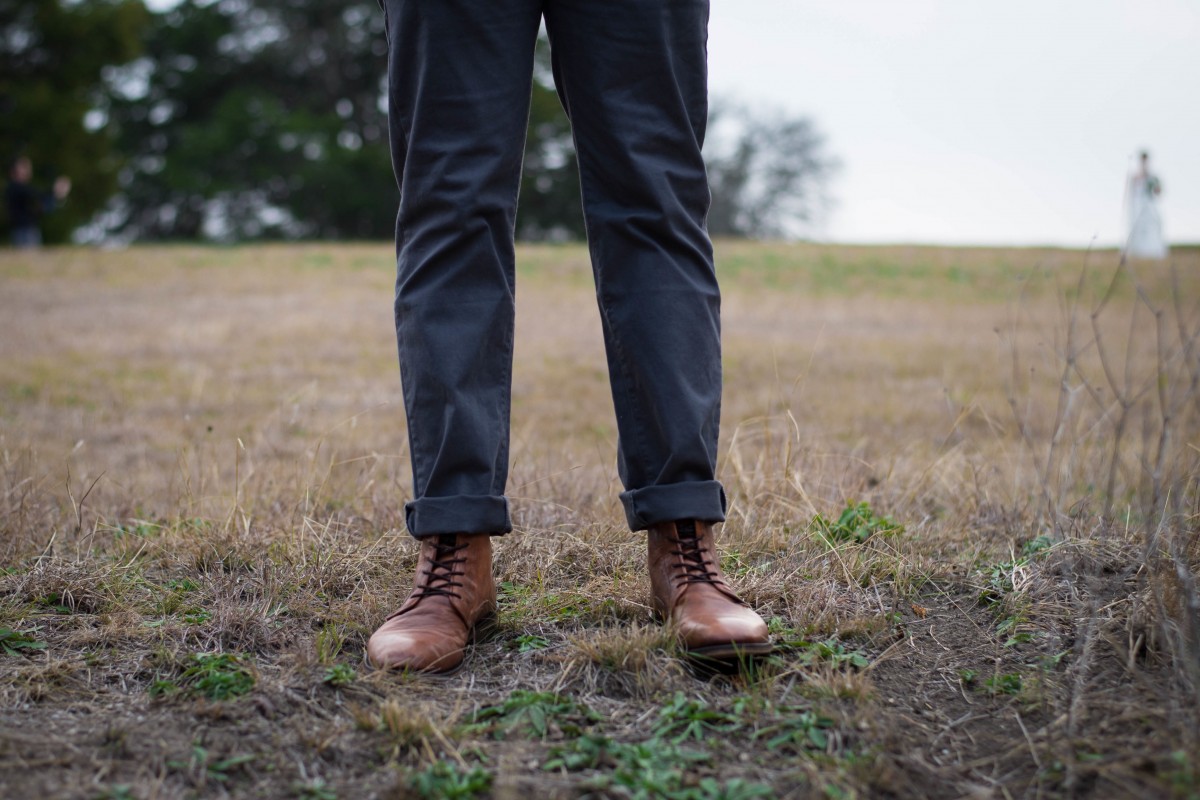
Tags: shoe, lawn, boot, leg, spring